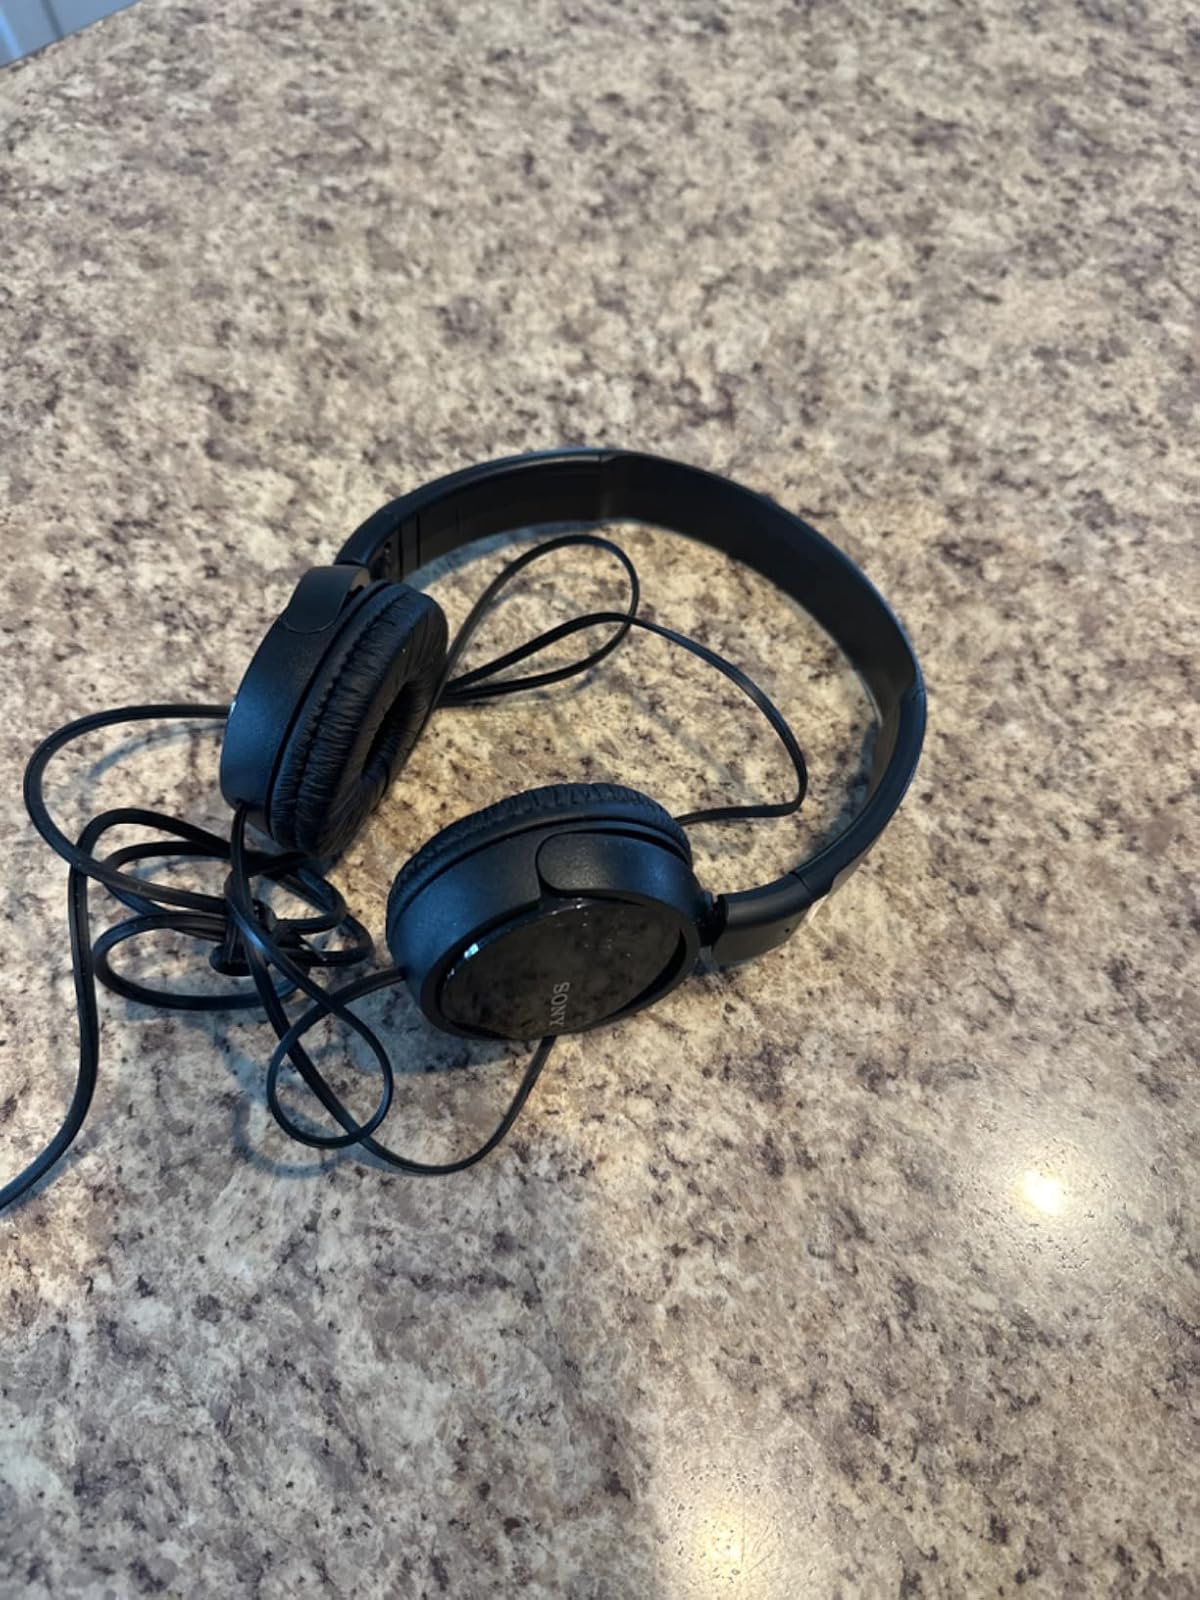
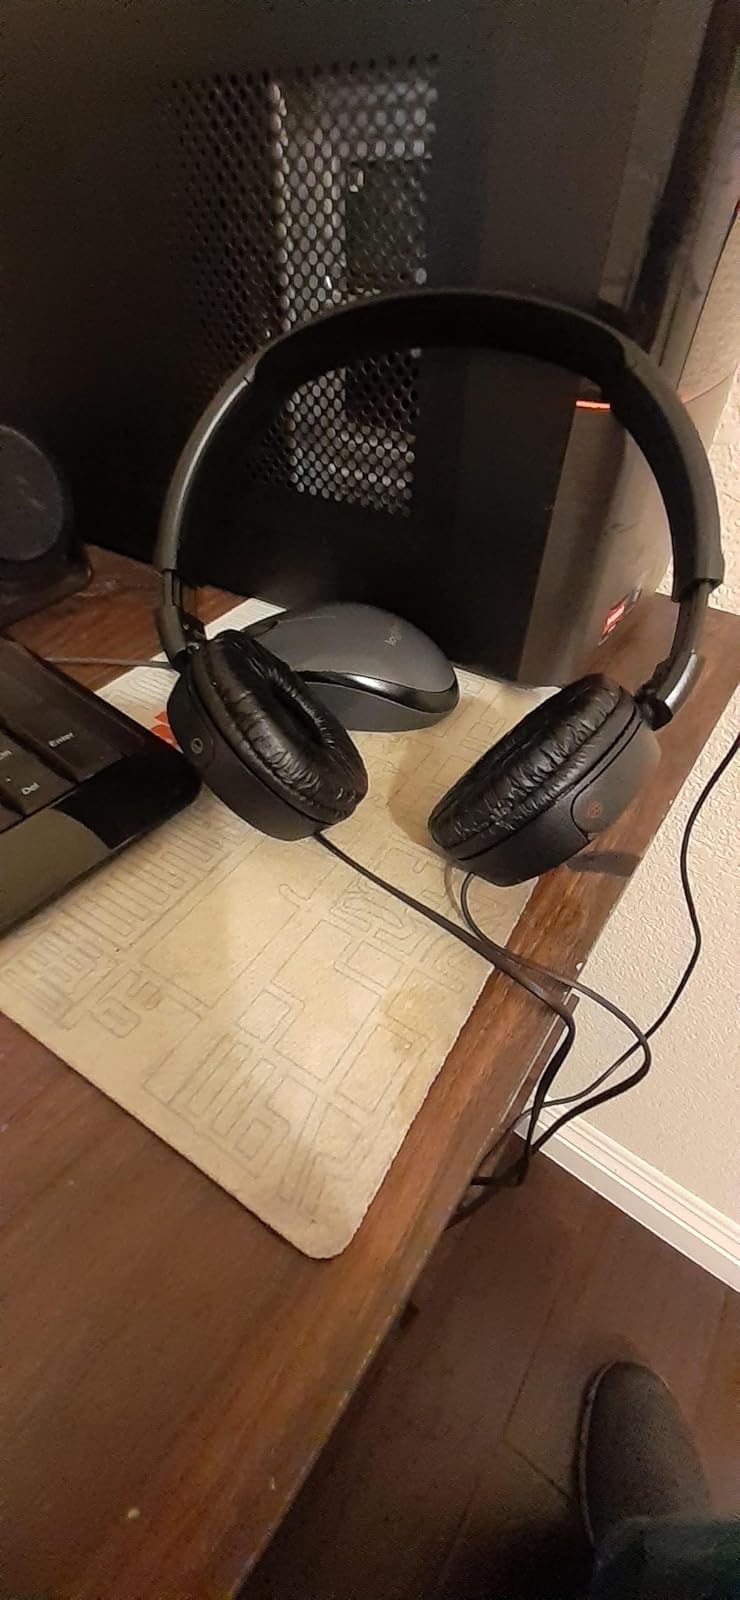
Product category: headphones
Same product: yes